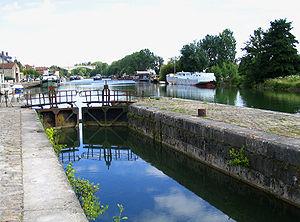
Saint-Mammès est une commune française située dans le département de Seine-et-Marne, en région Île-de-France.